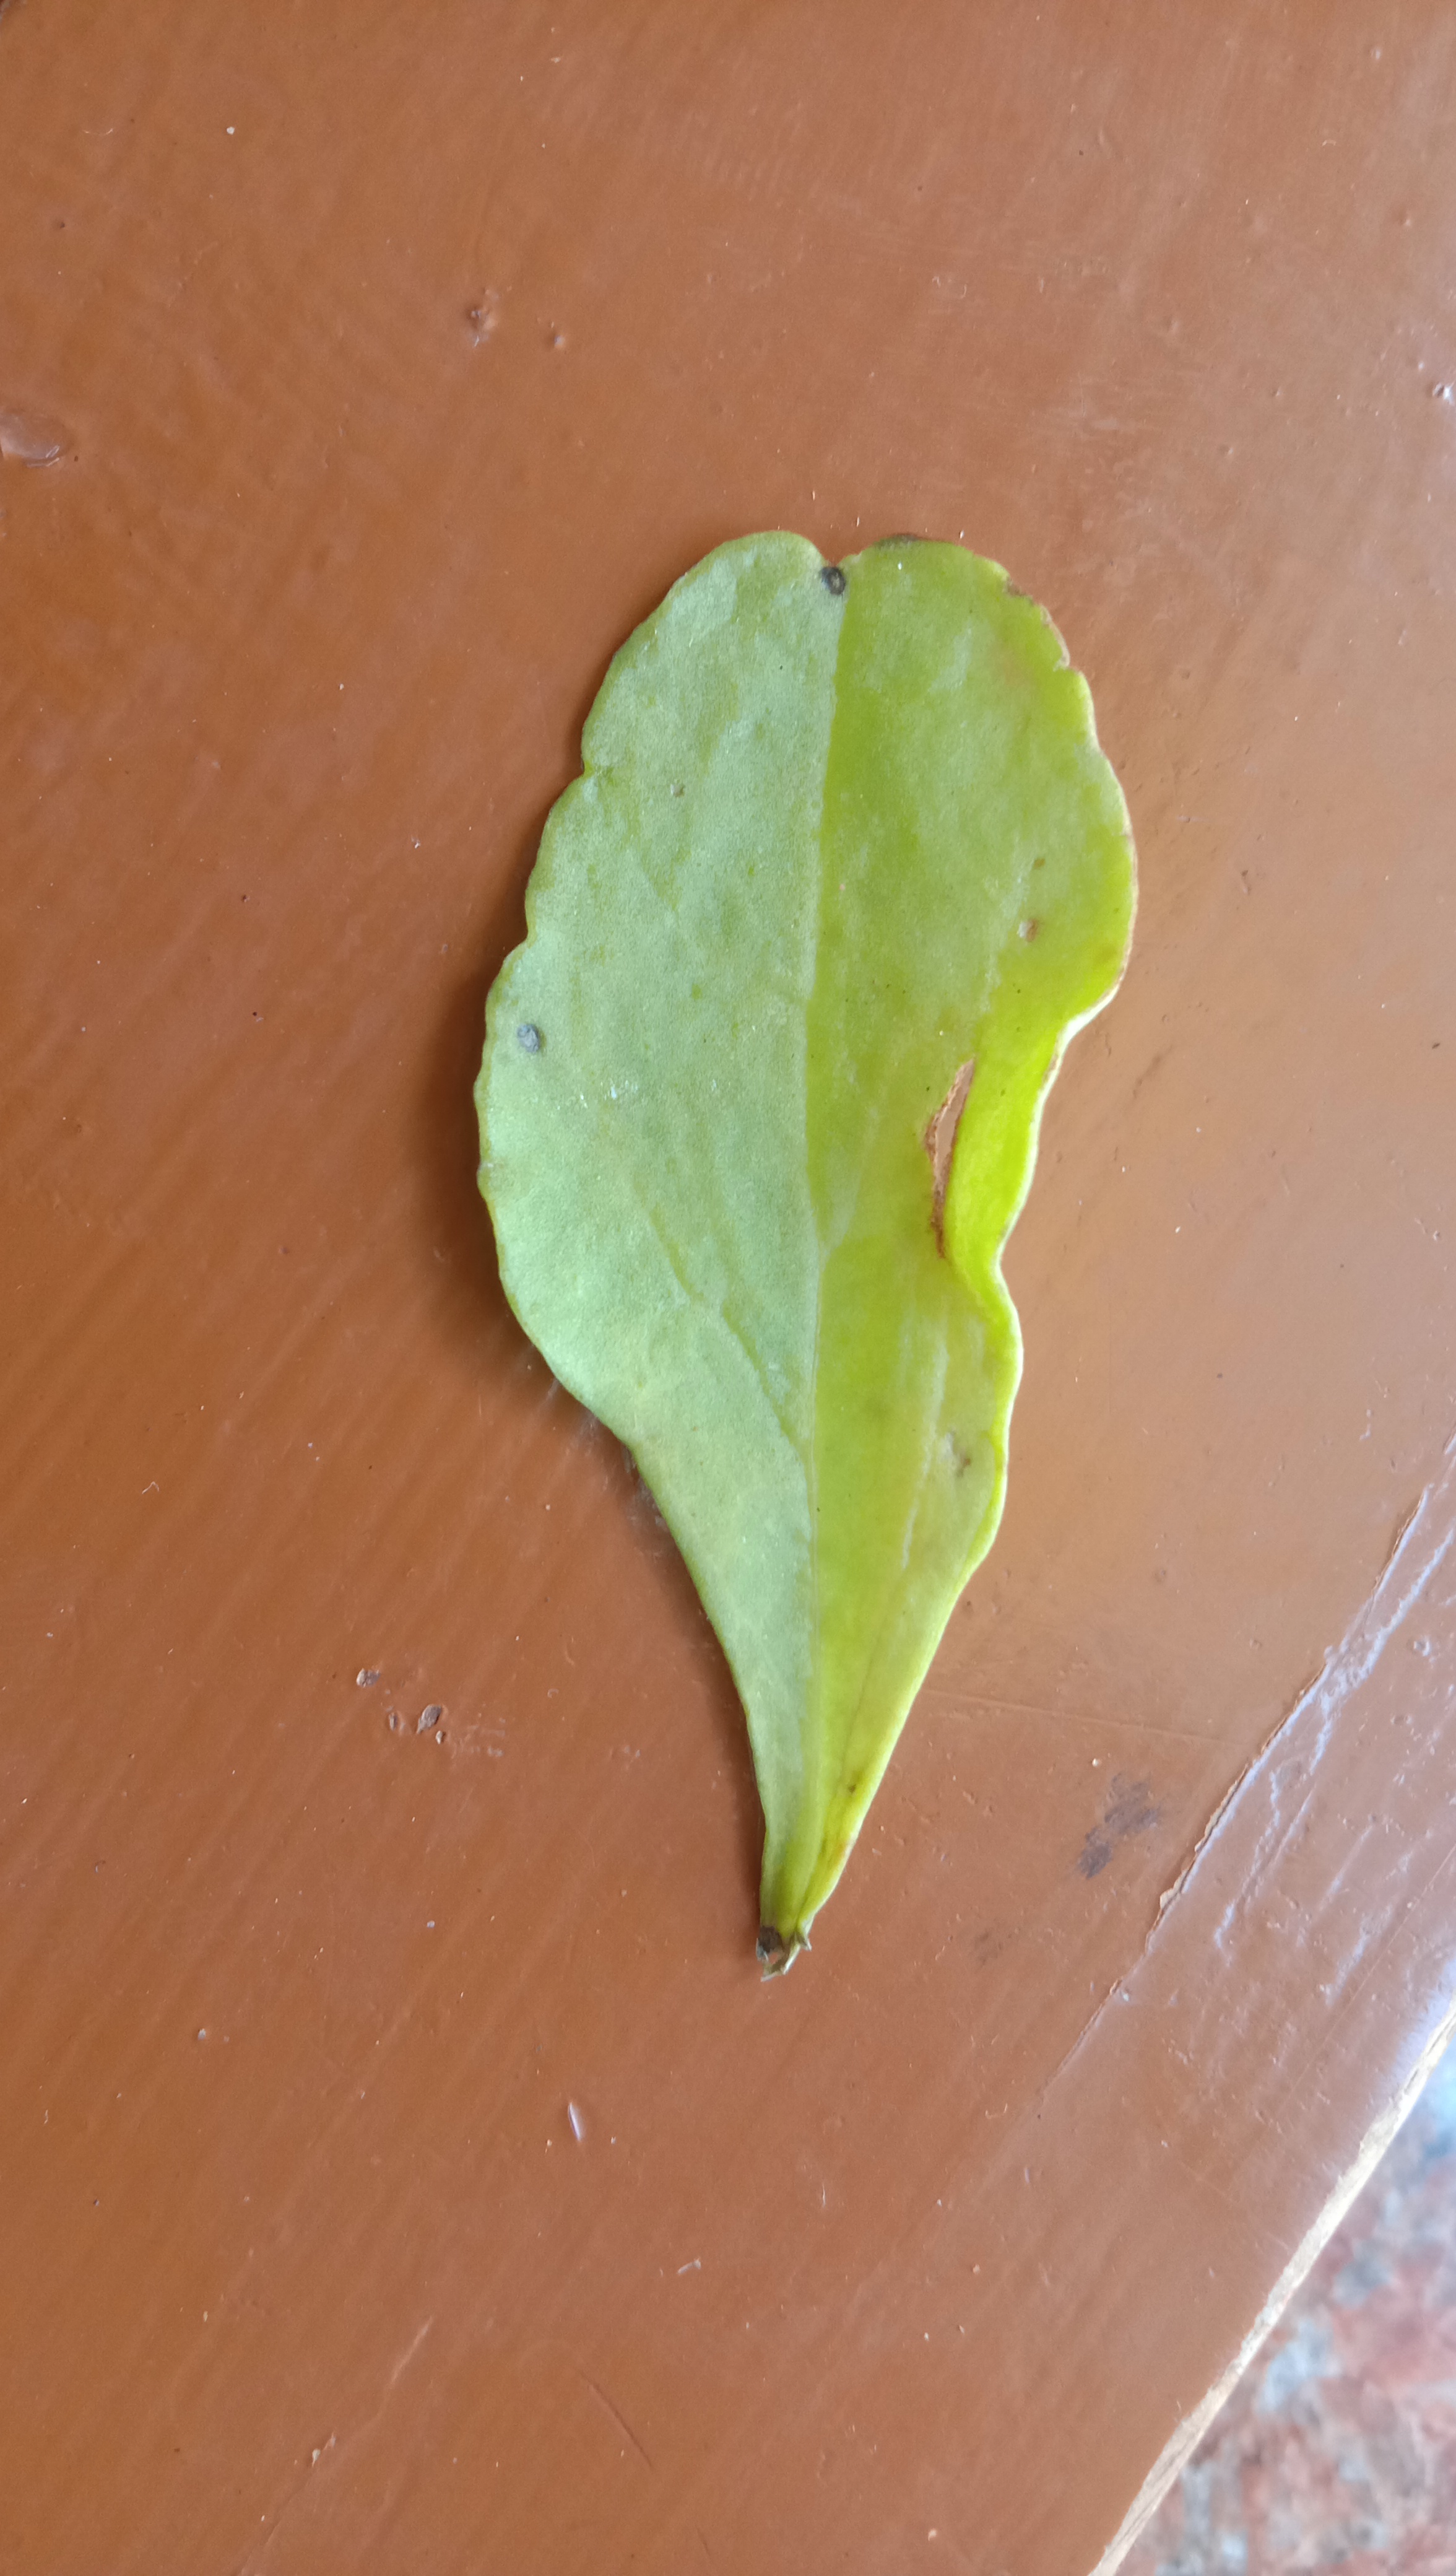
Plant: Palak(Spinach)